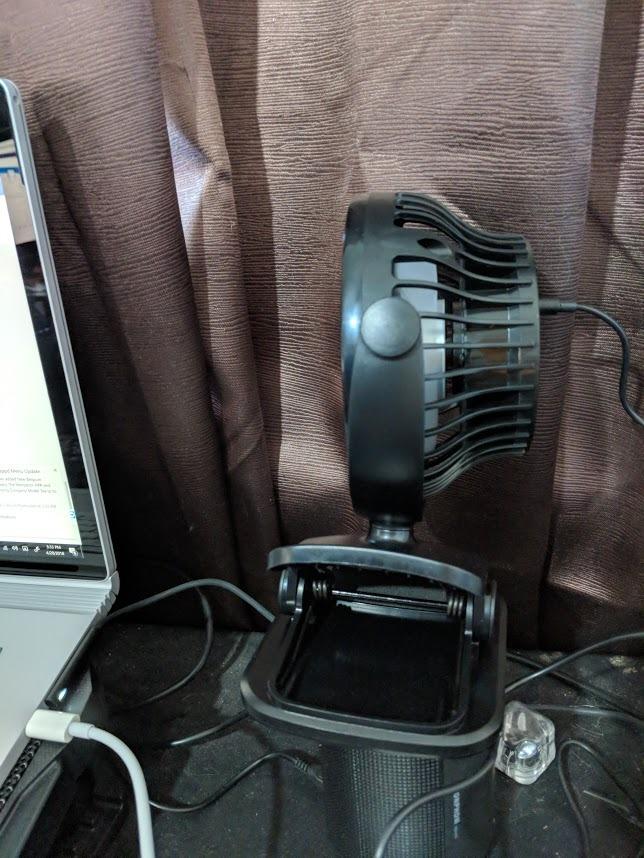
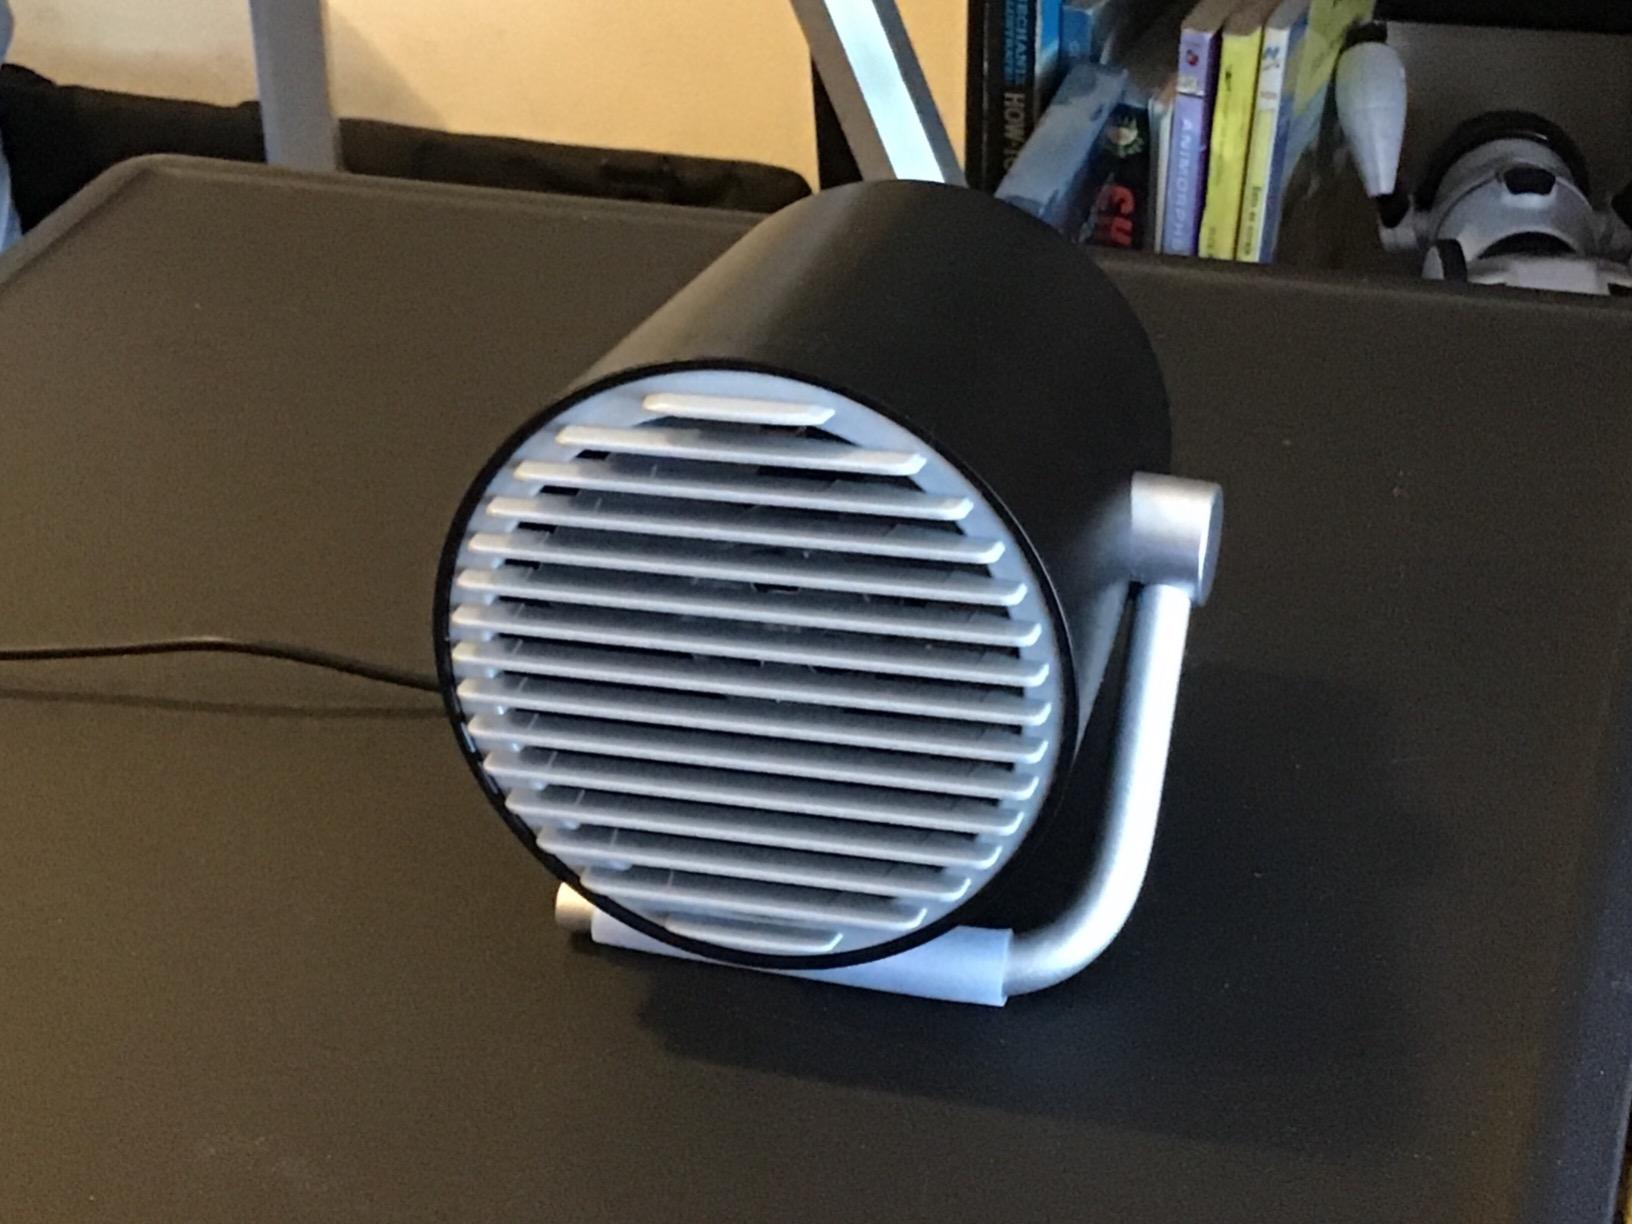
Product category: fan
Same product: no